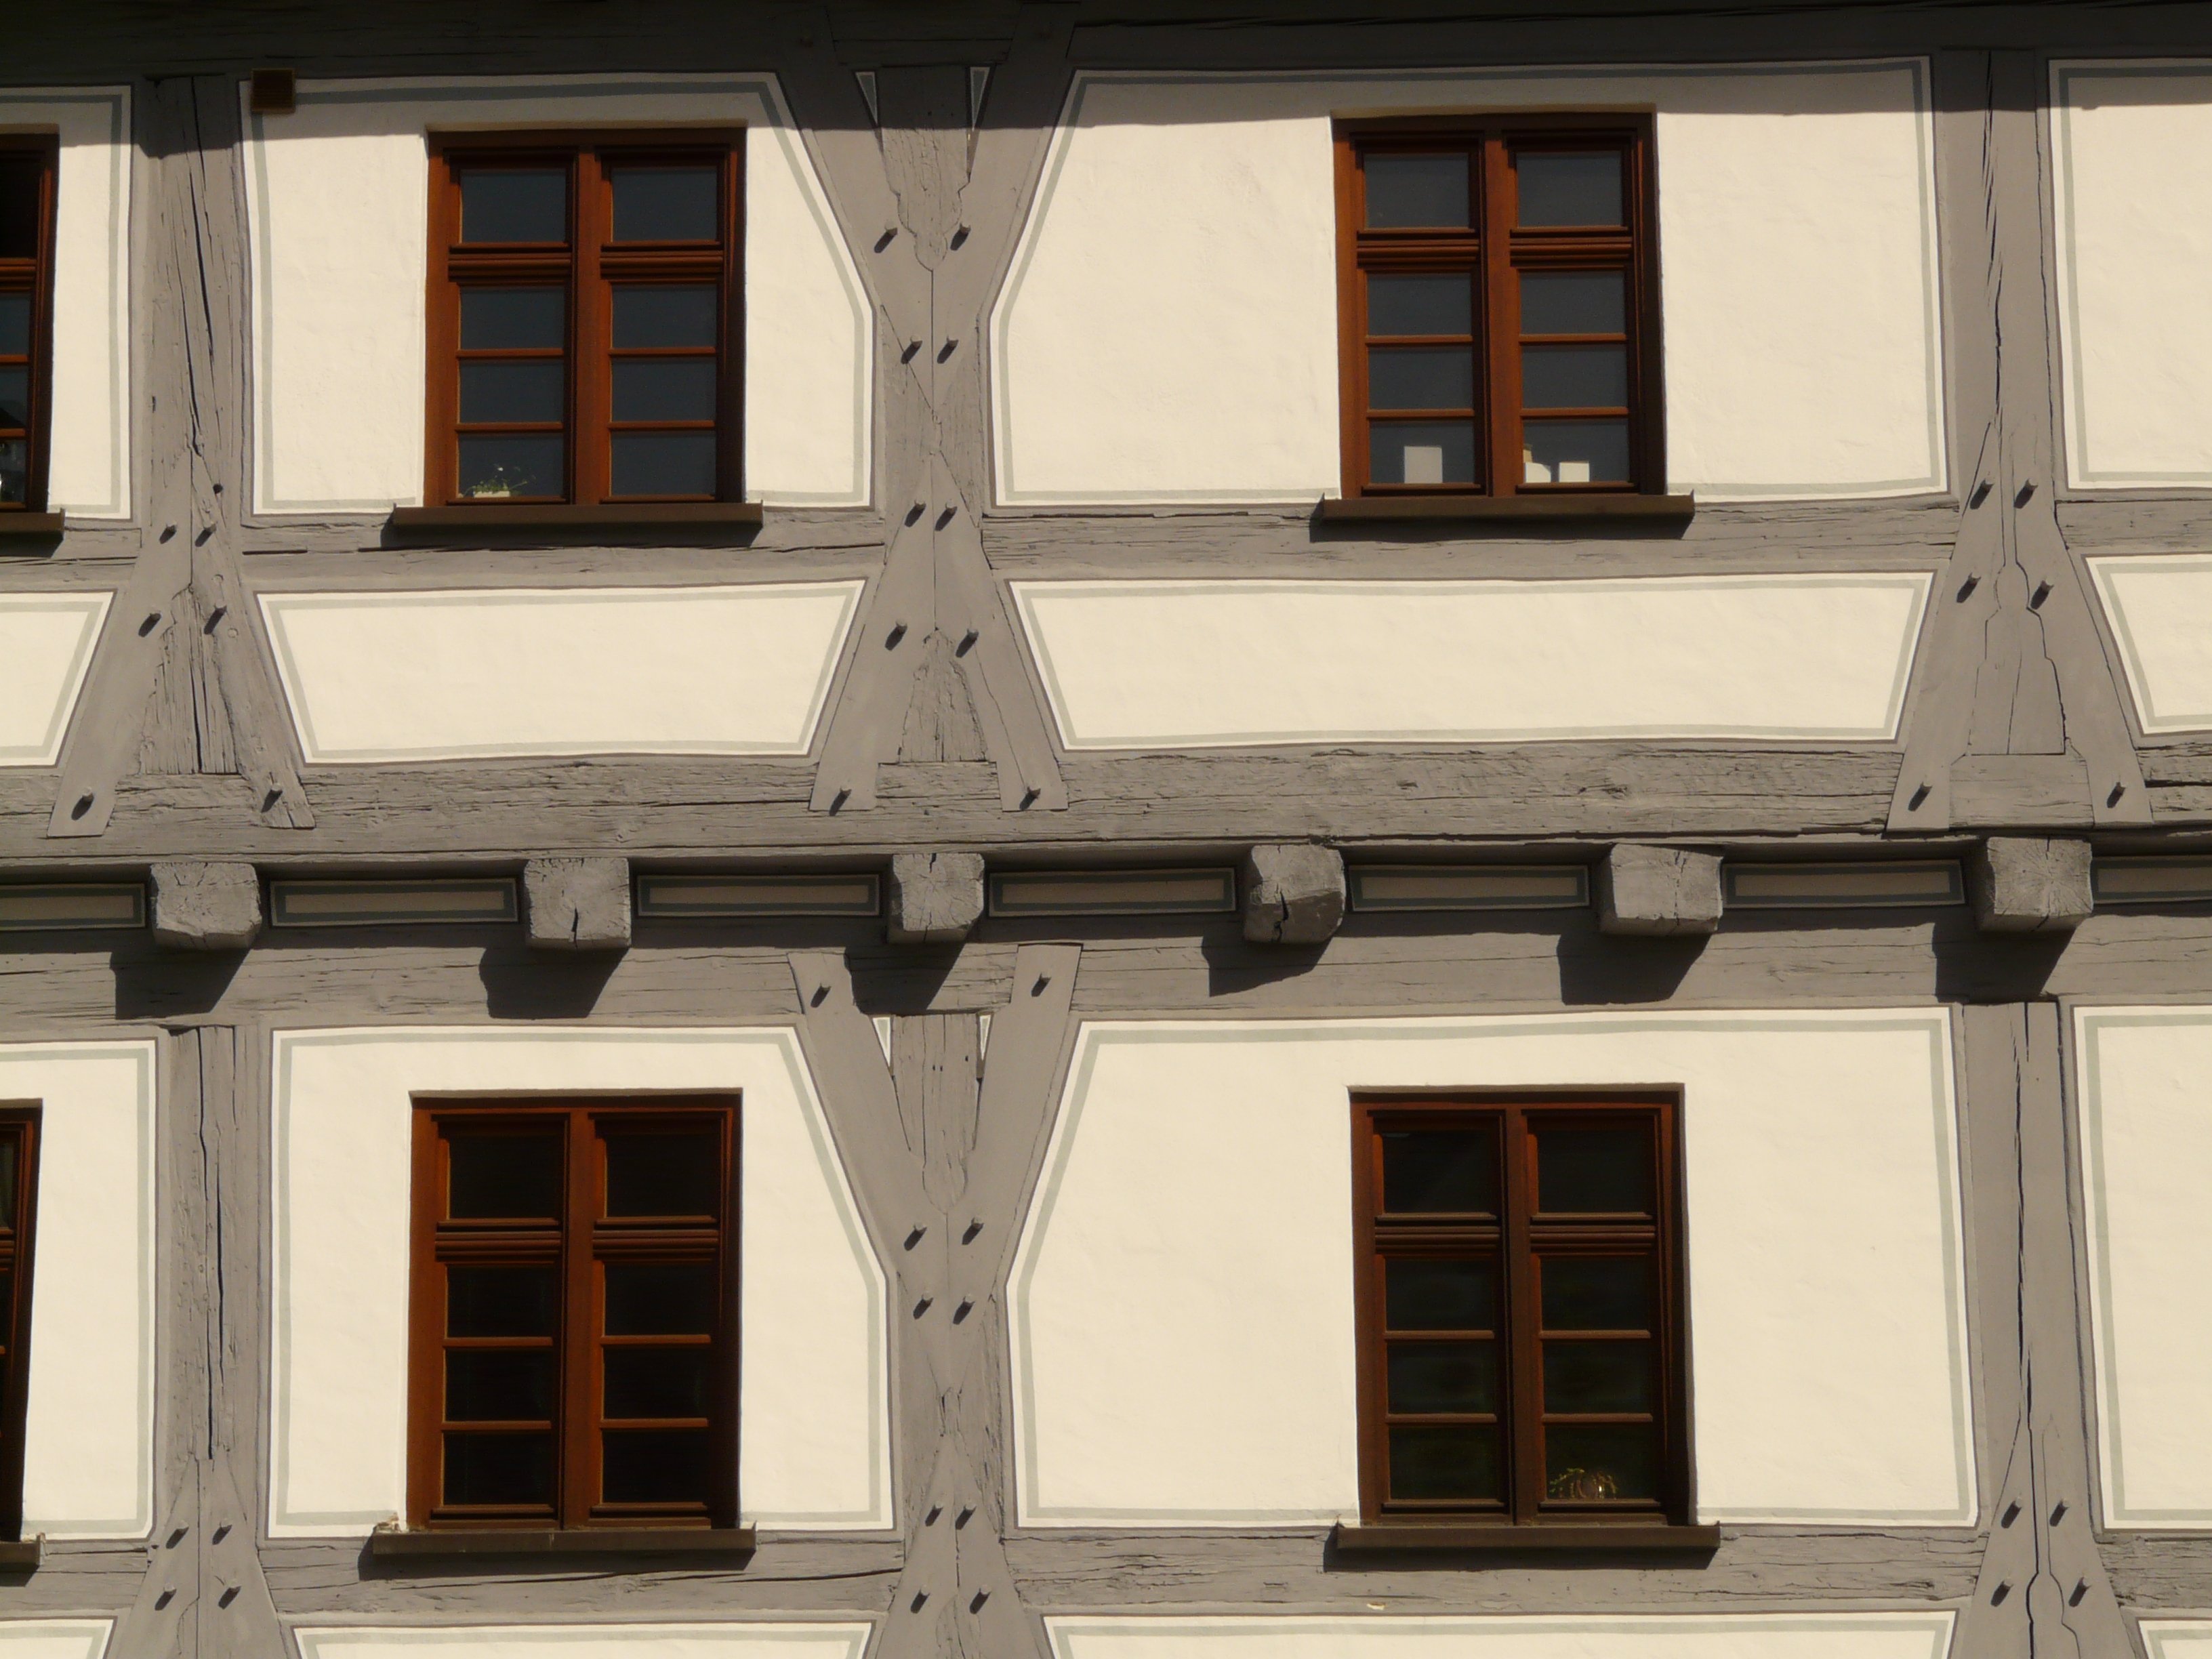
architecture, structure, wood, house, window, building, home, bar, facade, door, interior design, shutters, design, fachwerkhaus, truss, window covering, wooden nail